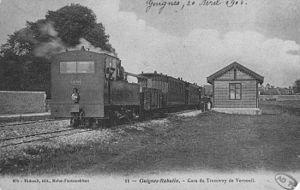
Gare de Guignes-Ville avant 1910.
Le tramway de Verneuil-l'Étang à Melun, aussi appelé tacot de Verneuil ou tramway de Verneuil, est une des lignes de chemin de fer secondaire de Seine-et-Marne, exploitée de 1901 à 1950 par la Société générale des chemins de fer économiques, dont elle constitue la première ligne dans le département. Elle reliait Melun à Verneuil-l'Étang. La longueur de la ligne était de 18,390 km accomplis en une heure sur une voie d'un mètre de large. Elle connaît une hausse de fréquentation jusqu'en 1914, la guerre désorganisant ensuite son trafic. Entre les deux guerres, l'autobus la concurrence pour le trafic de voyageurs. La ligne voit alors sa rentabilité décliner, et n'est à terme utilisée que par l'industrie sucrière, avant sa fermeture et son démantèlement.